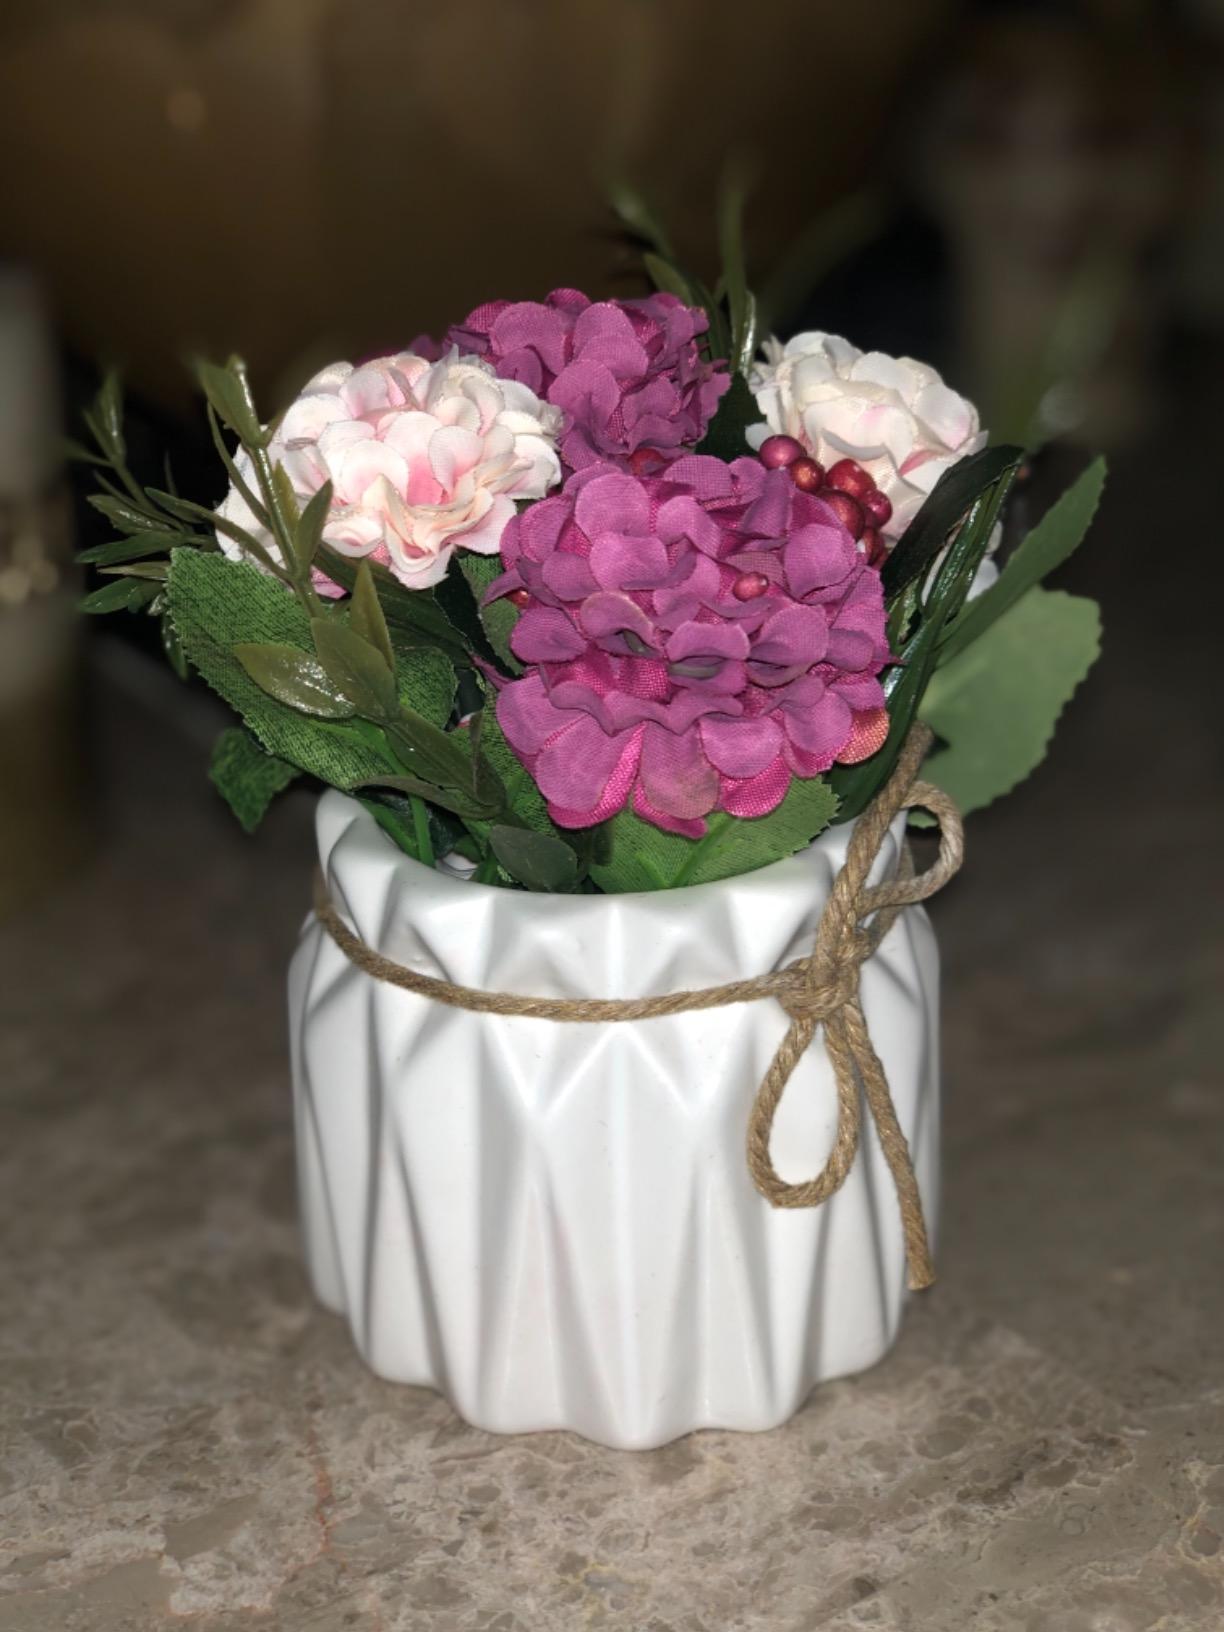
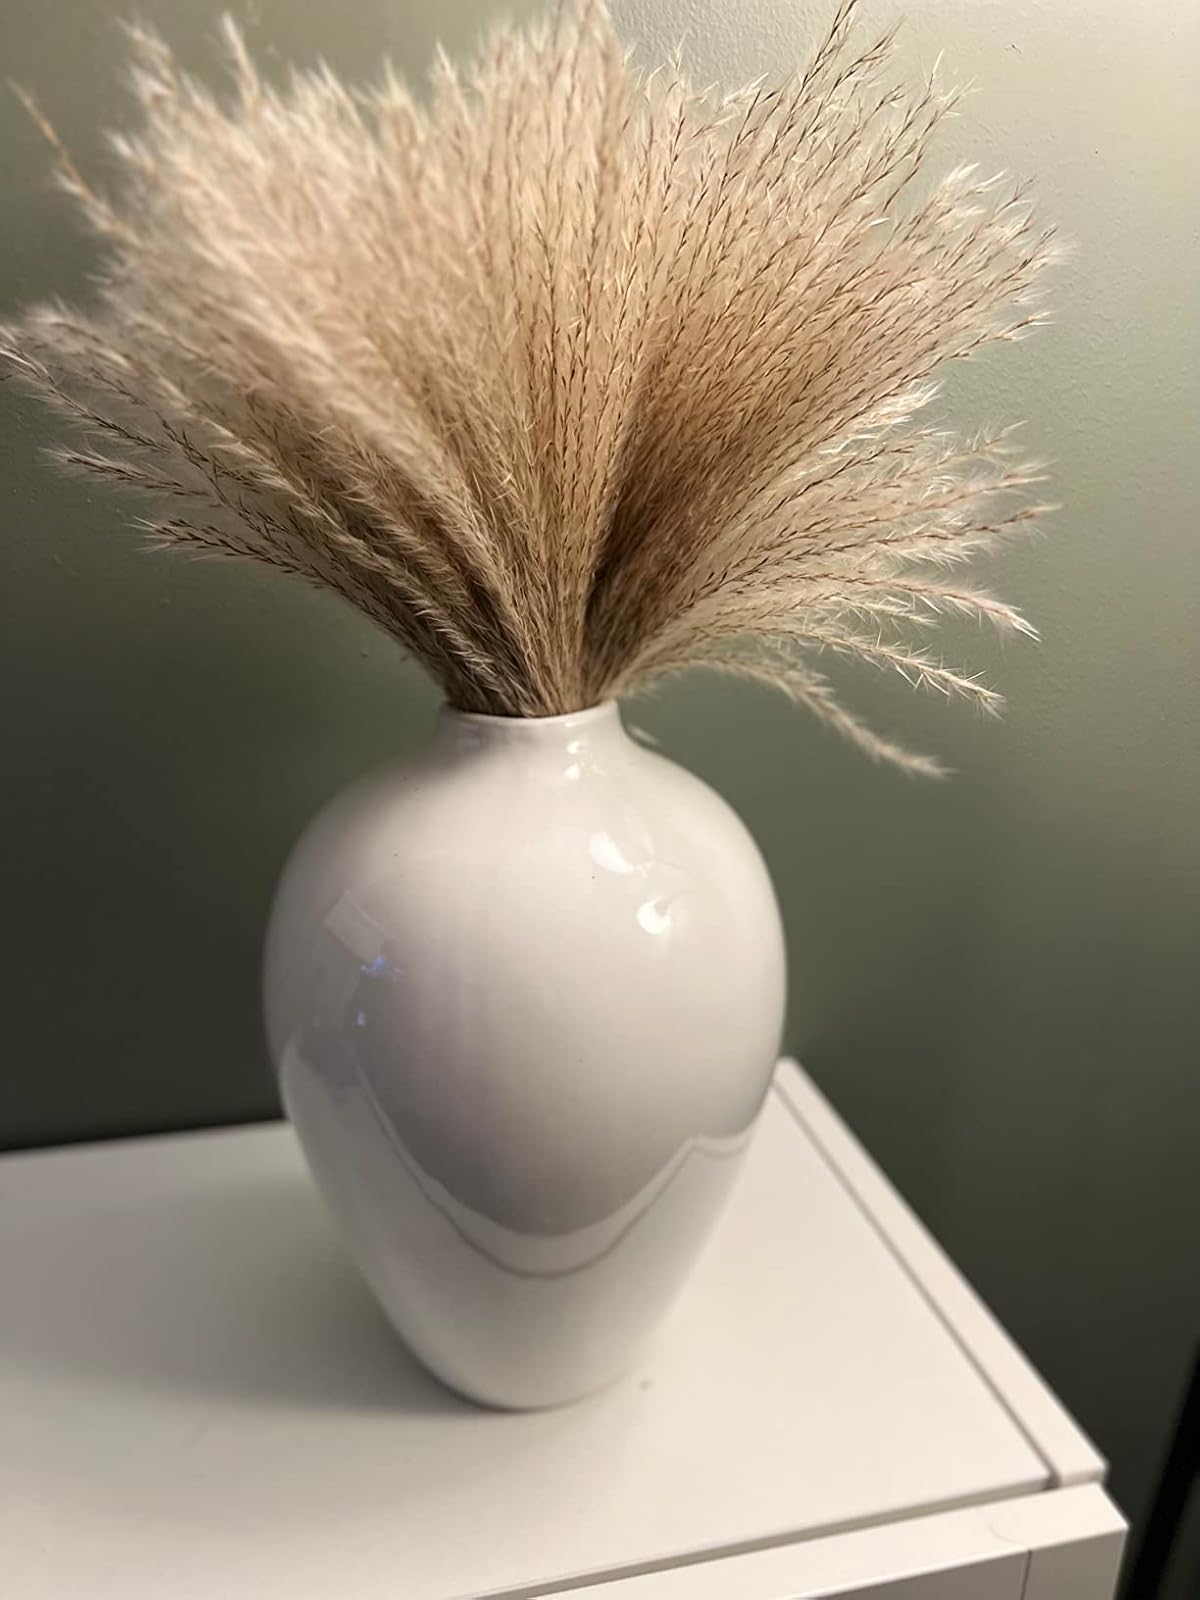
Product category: vase
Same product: no